Giovanni Baronzio

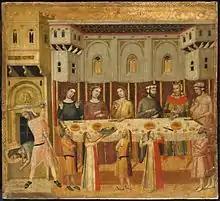
The Feast of Herod and the Beheading of the Baptist

Giovanni Baronzio, also known as Giovanni da Rimini, (died before 1362), was an Italian painter who was active in Romagna and the Marche region during the second quarter of the 14th century. His year of birth is unknown. Giovanni Baronzio was the eminent representative of the second generation of painters of the school of Rimini who were influenced in by the activity of Giotto in Rimini.